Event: Nepal Earthquake
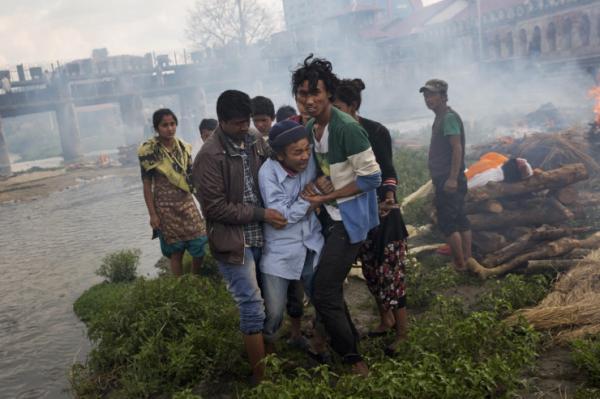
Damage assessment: damage